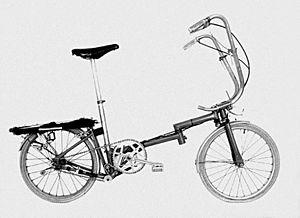
Prototype de Brompton de 1975
Andrew Ritchie, né vers 1947, est un ingénieur anglais inventeur du vélo Brompton, et PDG de la société Brompton Bicycle Ltd jusqu'en 2007.